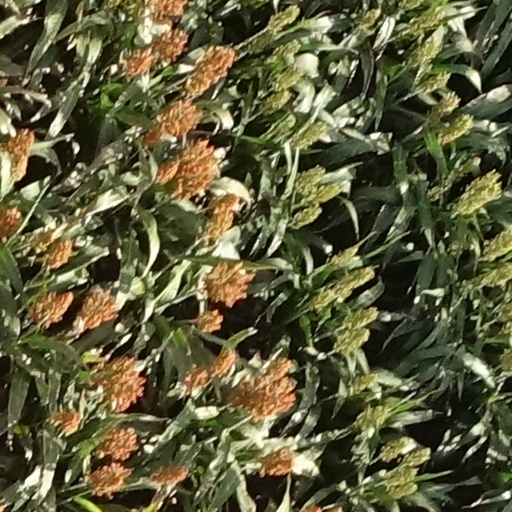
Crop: sorghum